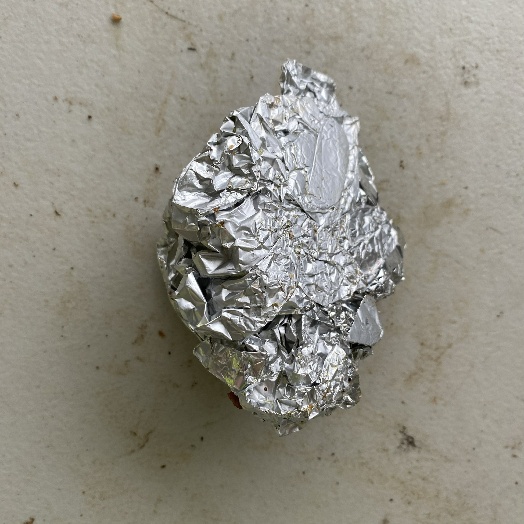
Label: Metal